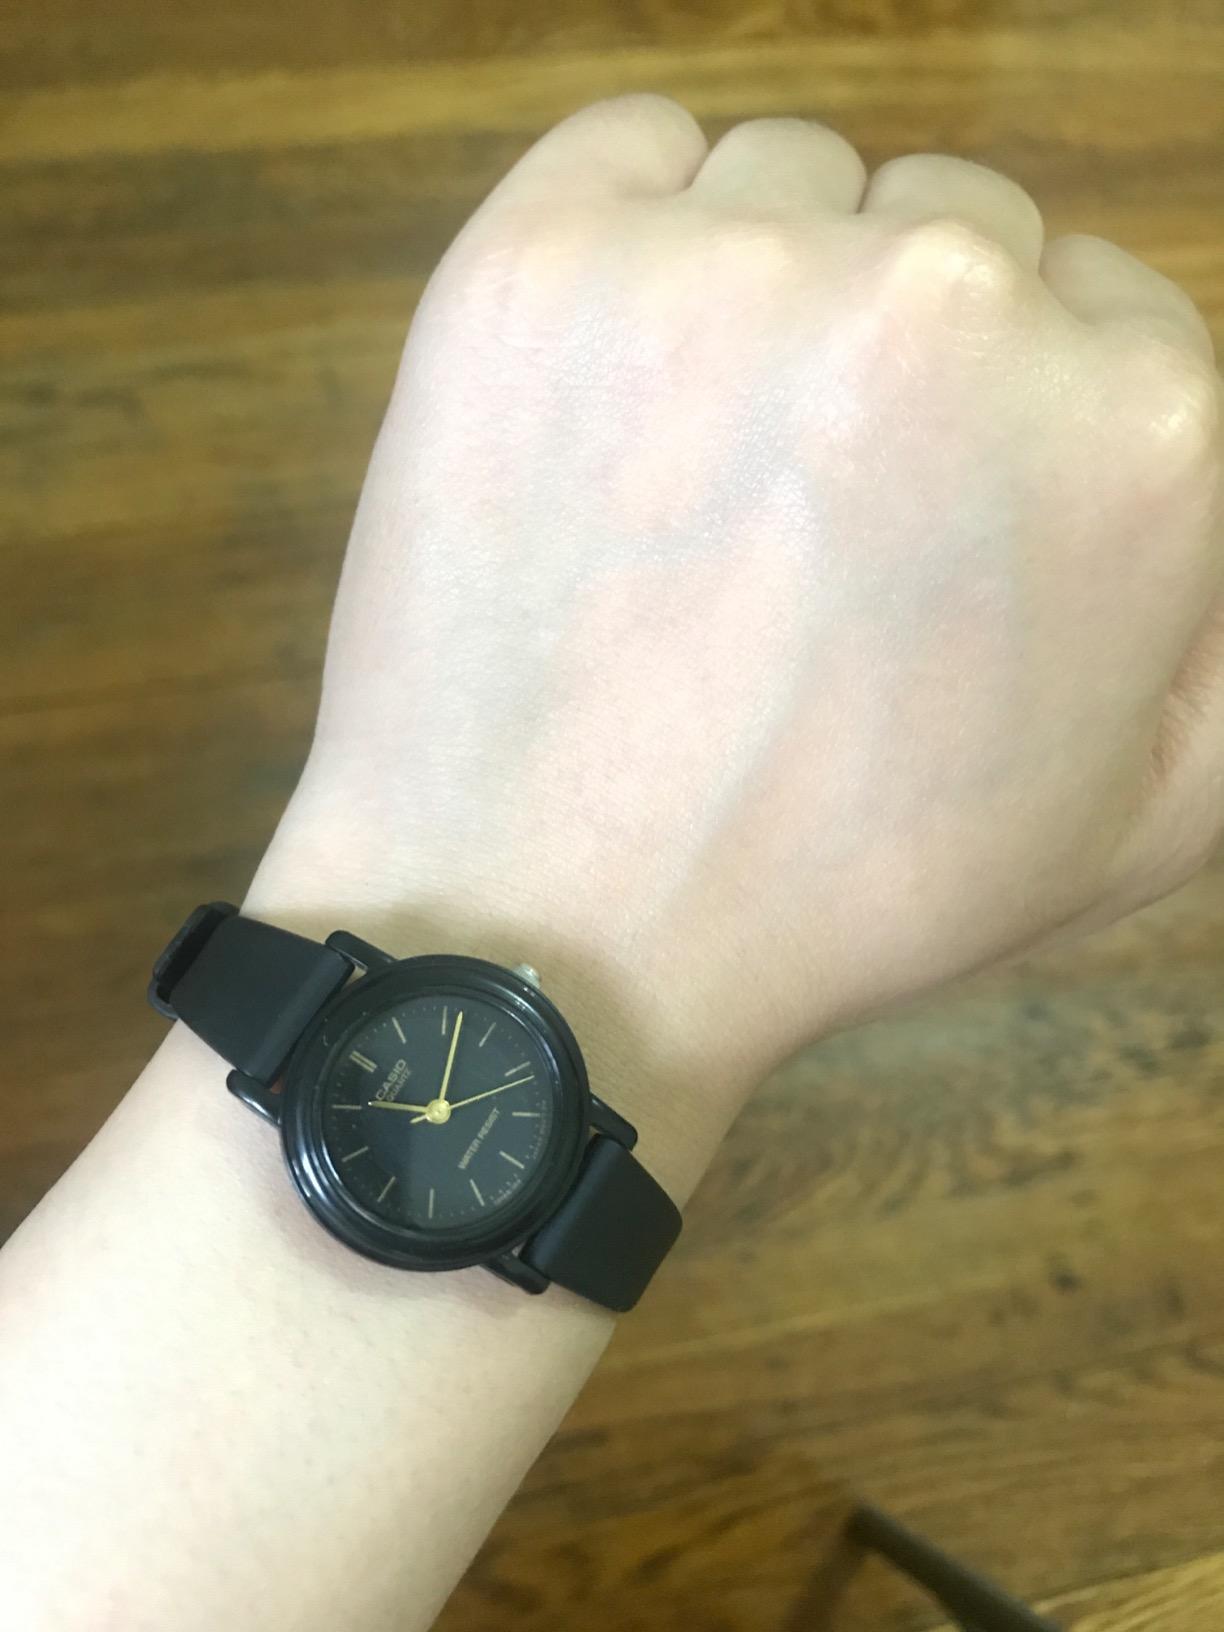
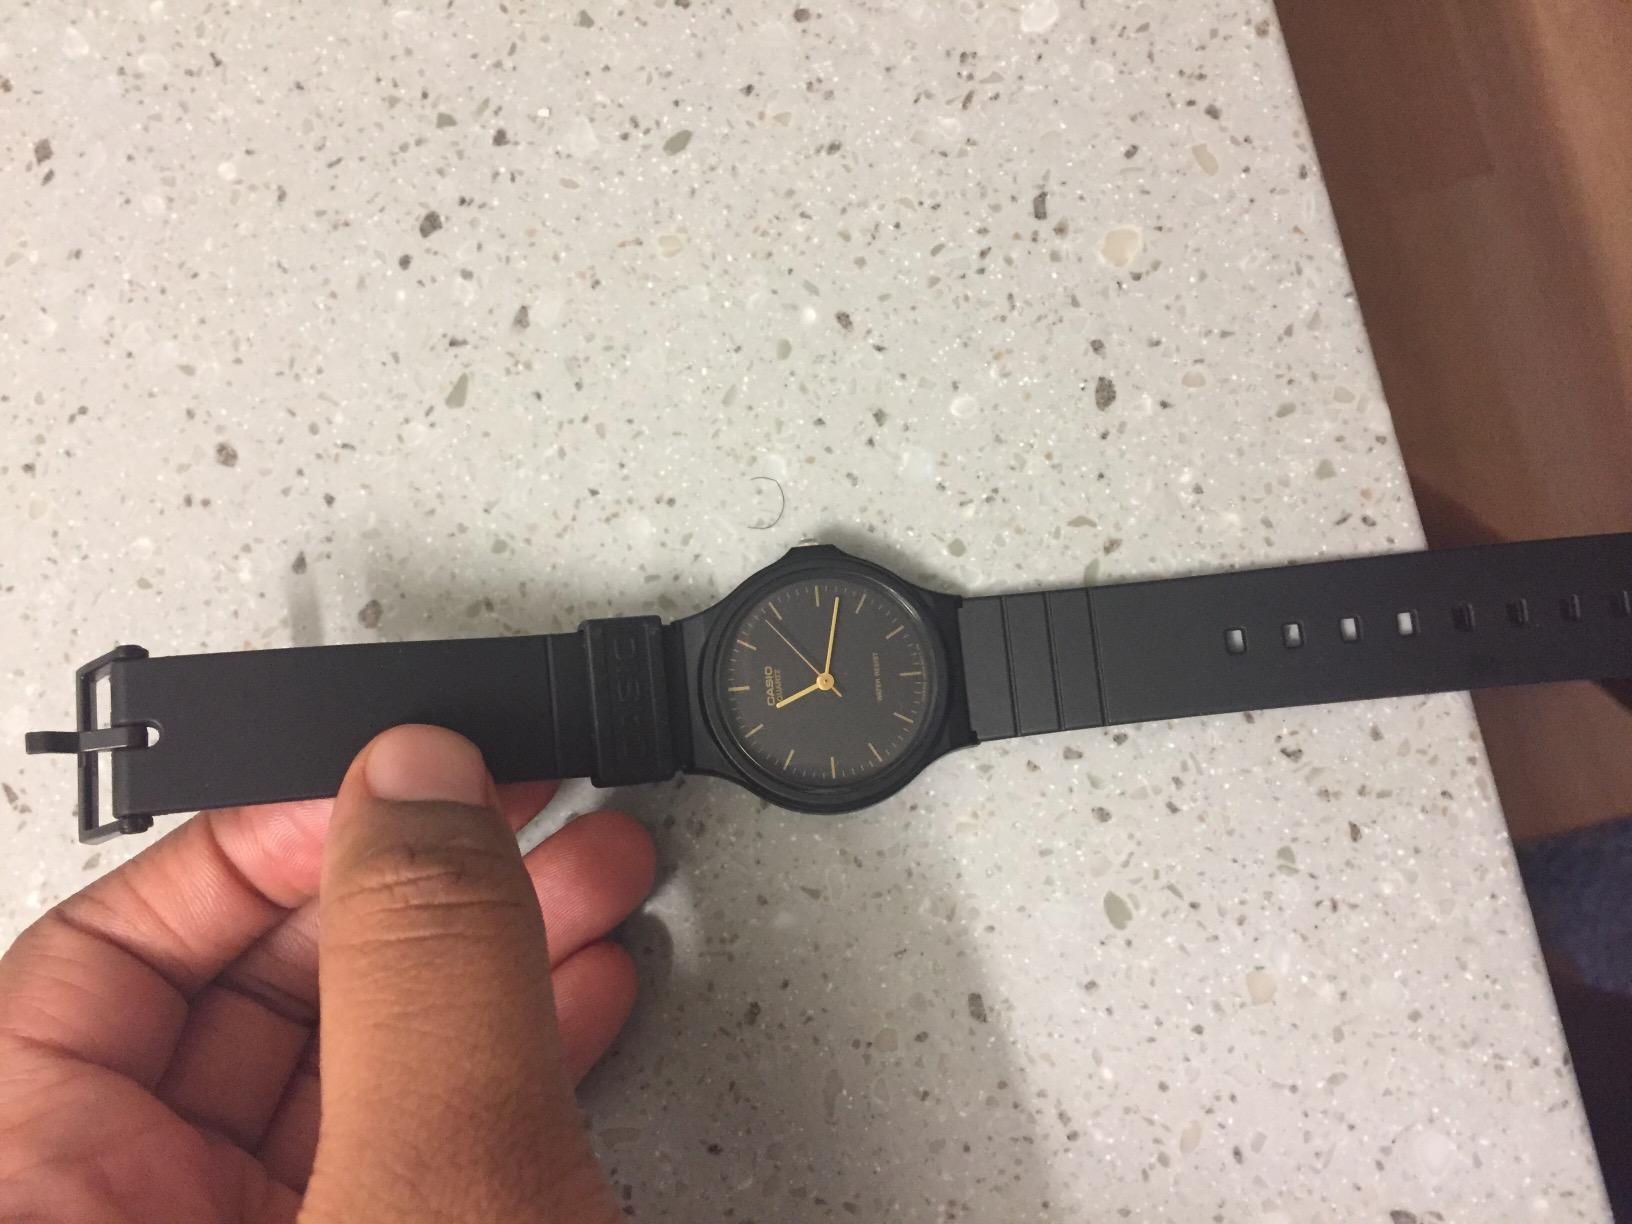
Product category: accessories_watch
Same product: no